Aalto University

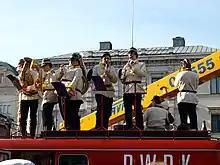
The WBK is a student band that parodies a volunteer fire brigade brass band. In this picture is performing in central on top of their fire truck.

In addition to the student union, Aalto university students have formed numerous associations for studies, cultural activity and sports. There are more than 150 associations maintained by university students.